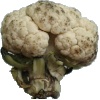
Label: Cauliflower 1